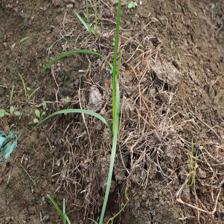
Label: Grass